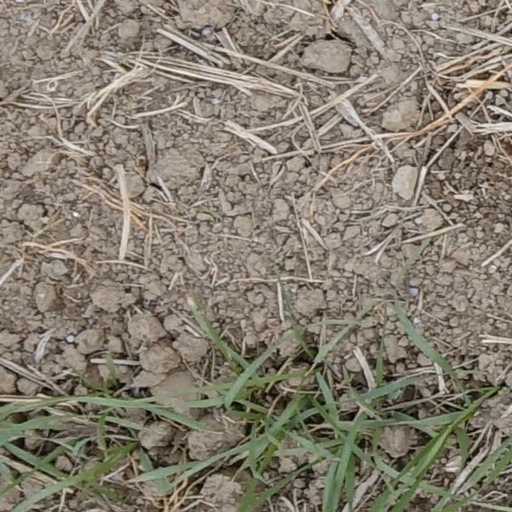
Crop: wheat